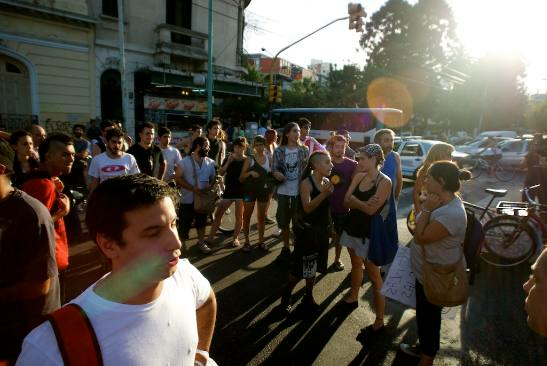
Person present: Yes